No. 161 Squadron RAF

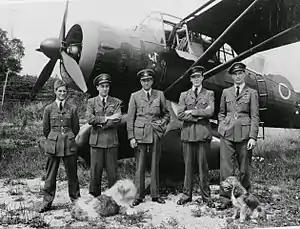
No. 161 Squadron Lysander at Tangmere 1943

The squadron was formed at RAF Newmarket on 15 February 1942 from 138 Squadron’s Lysander flight and a flight of Whitleys and Wellingtons. These were combined with pilots and aircraft from the King’s Flight to create the second SD squadron. The unit was commanded by Edward Fielden, an experienced pilot who had been the CO of the King’s Flight. He inherited two very experienced officers in Guy Lockhart and “Sticky” Murphy from 138. 161's A Flight was made up of six Lysanders, with Guy Lockhart as its commanding officer. A Flight undertook the pick-up operations. The squadron's B Flight flew two-engine Whitleys and Wellingtons, and did agent parachute drops and supply drop missions.